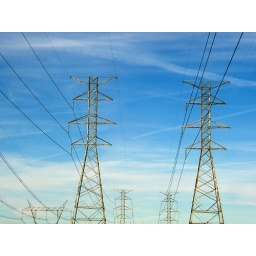
Power towers backset by a blue sky and some contrails somewhere along I-24 in Kentucky.